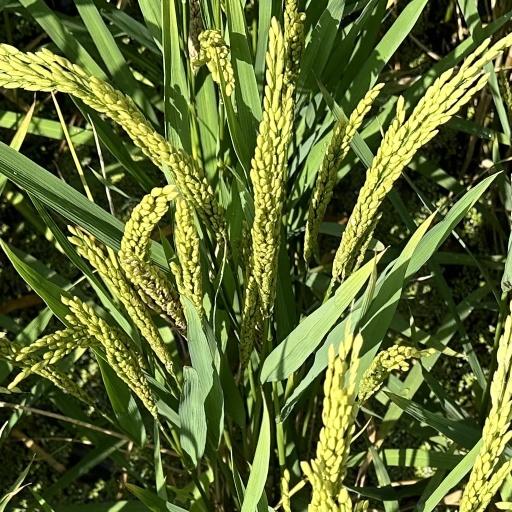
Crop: rice